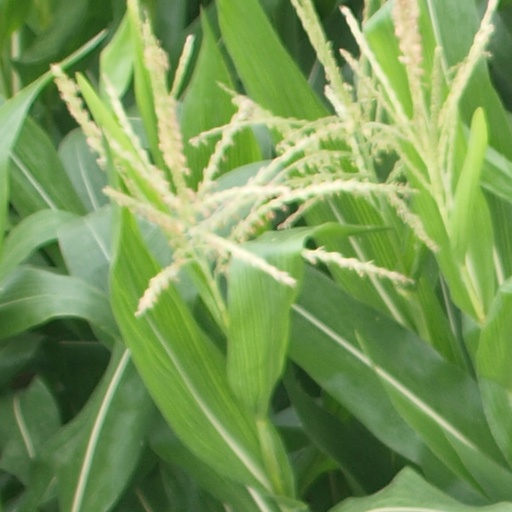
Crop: maize; corn